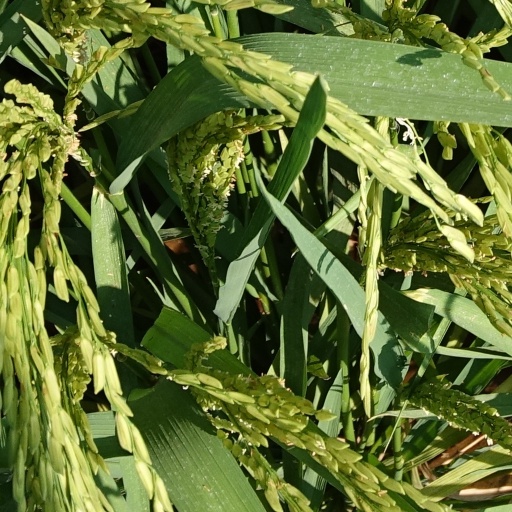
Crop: rice